Monte Plata Province

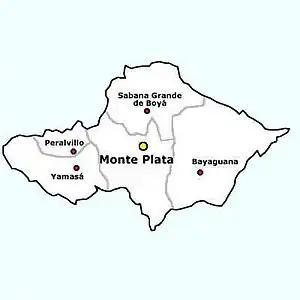
Municipalities of Monte Plata Province

The main activity in the Monte Plata province is agriculture. The lines that most affect the economy of the province are cultivation of crops and cattle ranching. Among the important crops that can be found here are cocoa, sugar cane, corn, yams, cassava, yautía, citrus and others. Regarding livestock, the vaccine is important, both milk and meat are produced in this province.